National Digital Library Program

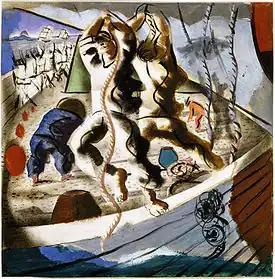
Study for "Discovery of the Land", a mural at the Library of Congress Hispanic Division, by Candido Portinari.

The National Digital Library Program (NDLP) is a project by the United States Library of Congress to assemble a digital library of reproductions of primary source materials to support the study of the history and culture of the United States. The NDLP brought online 24 million books and documents from the Library of Congress and other research institutions.